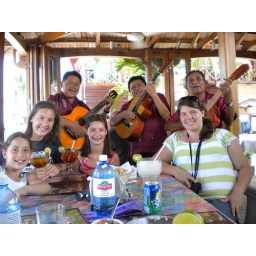
The girls in Mexico on the last day of the Cruise. Im enjoying margeritas and looking at blue diamonds!